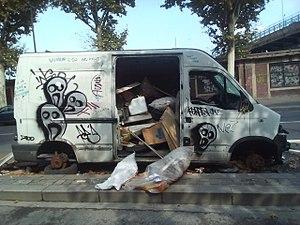
Un véhicule terrestre hors d'usage communément appelé épave est un véhicule accidenté ou en mauvais état, qui ne peut être réparé et de ce fait est destiné à la casse. Il s'agit notamment d'automobiles, d'autobus, d'autocars, de camions hors d'usage.